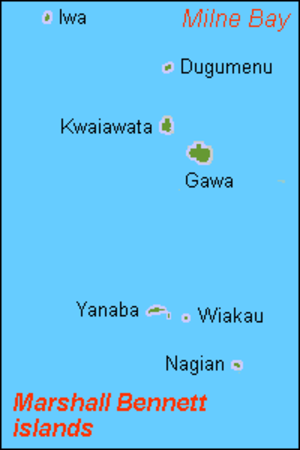
Les îles Marshall Bennett forment un minuscule archipel au large de la Nouvelle-Guinée, précisément à l'extrême Est de cette île, au large de la Baie de Milne.